Hedon Haven

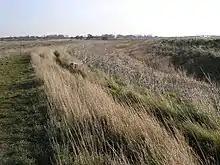
Hedon Haven - a filled in section West of Hedon

In 1951, the westernmost of the three arms of the haven which was cut directly into the town was filled in. The last barges sailed up the haven in the 1960s with closure to watercraft in October 1969, when an order varying the 1774 Act of Parliament was made which prevented navigation upstream of the gates at Pollard Clough. The final parts of the haven that were in use up until that point, were infilled with rubble in 1974. Burstwick Drain was extended to meet the old route of Hedon Haven and provide an escape for water towards the Humber. The extreme western end of Burstwick Drain is still shown on mapping as "Hedon Haven". The area of the former haven within south Hedon was designated as a conservation area in 1992. The former canal arms of the navigation that stretched into the town are part of the Hedon Conservation Area, whilst where the former haven canalised arms encircled the town, are designated as a scheduled monument by Historic England.